Hagenow Land–Bad Oldesloe railway

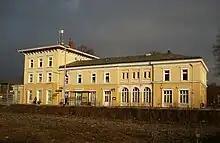
Ratzeburg

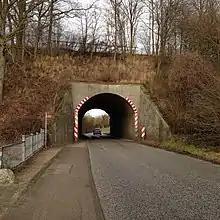
Railway bridge in Berkenthin

Before the construction of the line there were already two rail connections between Berlin and Kiel: the southern route ran via Büchen and Hamburg on the Berlin–Hamburg Railway and the northern route ran via Schwerin–Bad Kleinen and the Lübeck–Bad Kleinen lines. However, both lines diverged greatly from a straight line. At the request of the Emperor, a new route was designed, to run in the area "in between" and bypass the railway hubs of Hamburg and Lübeck. Wilhelm II used the approach that had already been used by Tsar Nicholas I for the Moscow – Saint Petersburg Railway, with a ruler giving the approximate course. The treaty authorising the construction of the railway was finally signed on 5 December 1889.